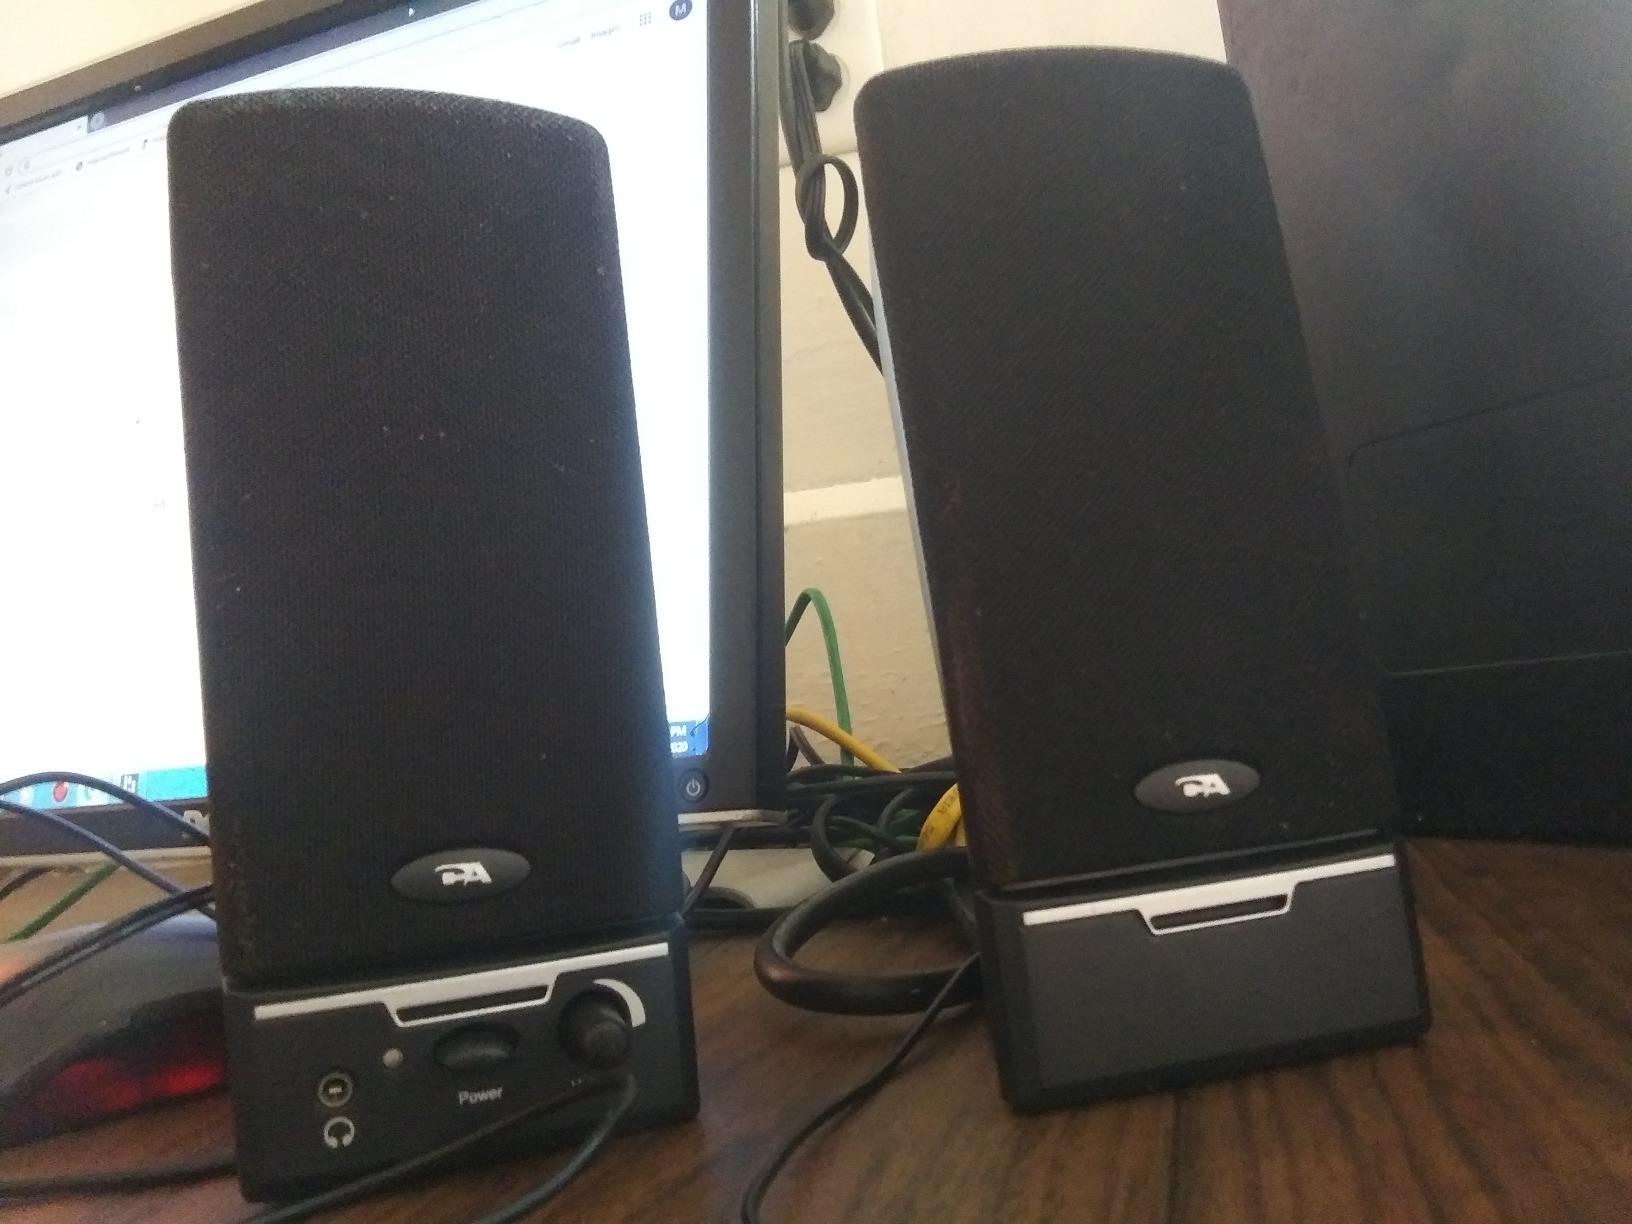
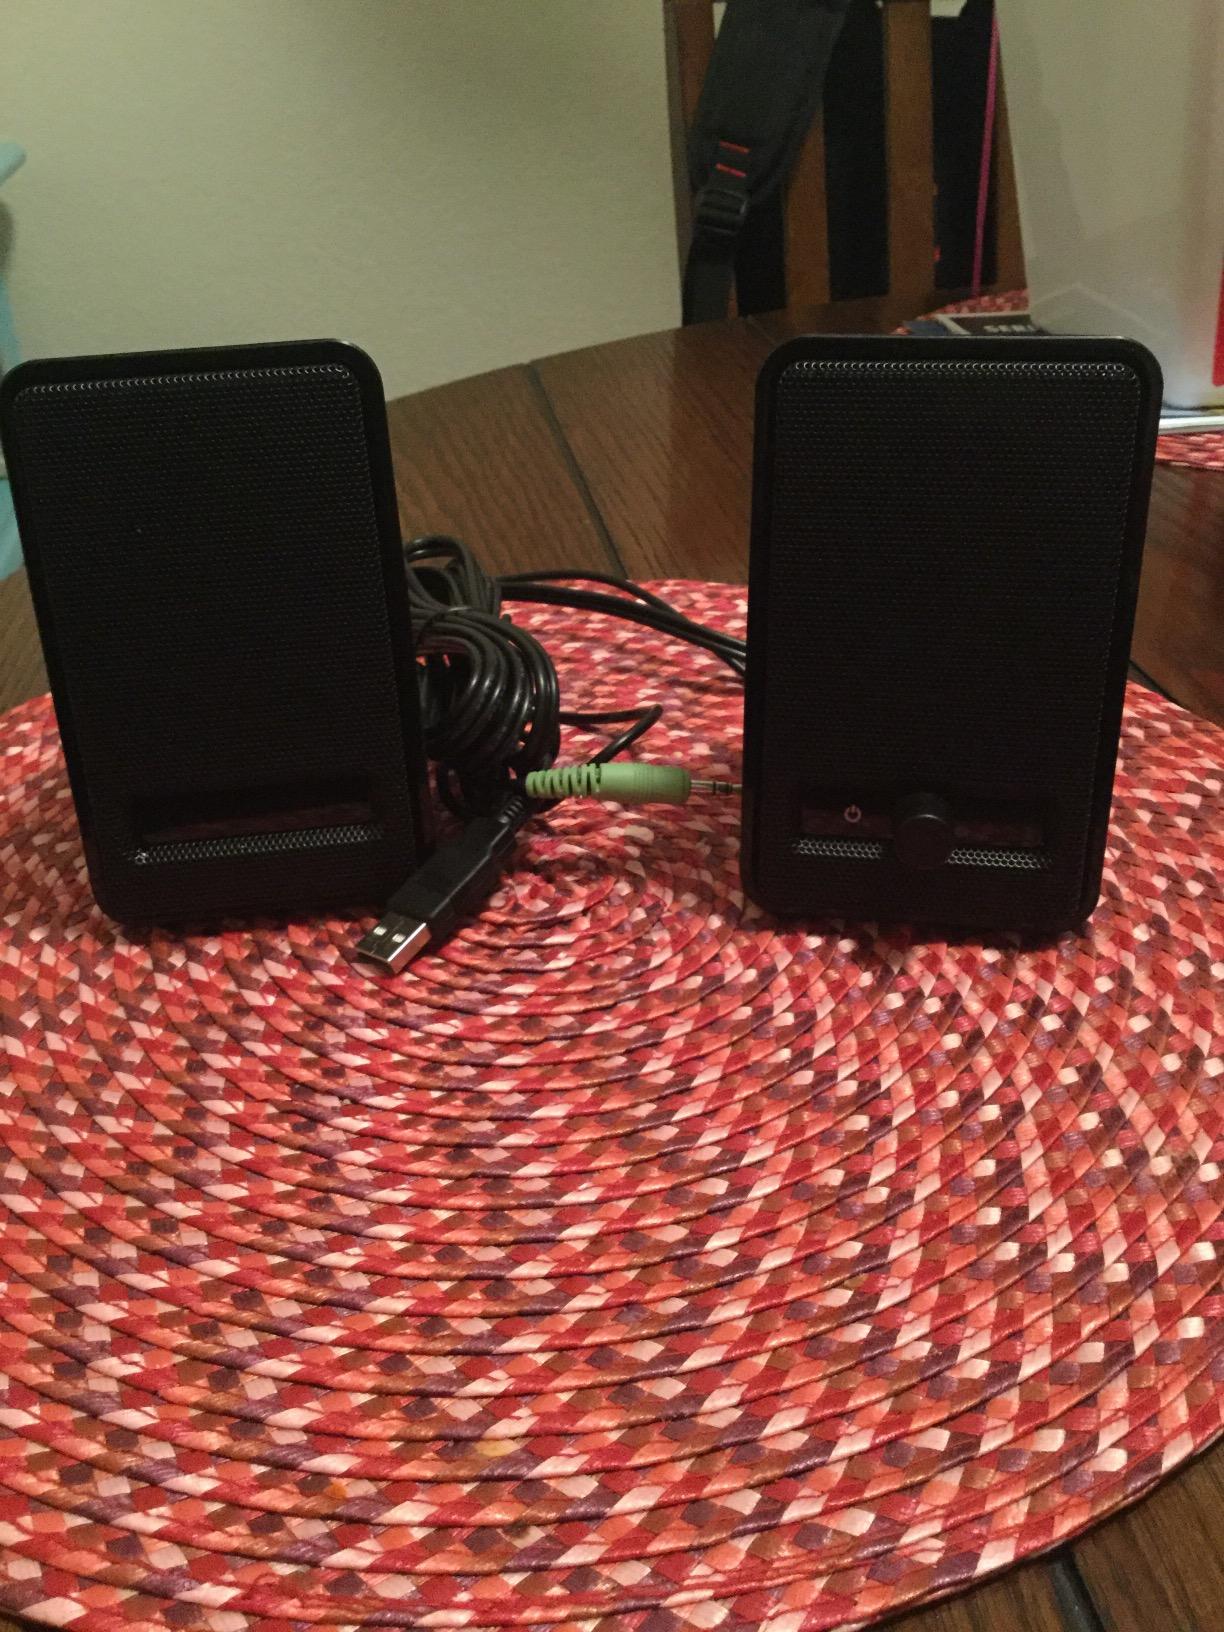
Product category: speaker
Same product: no